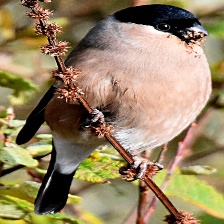
Species: EURASIAN BULLFINCH
Scientific name: PYRRHULA PYRRHULA